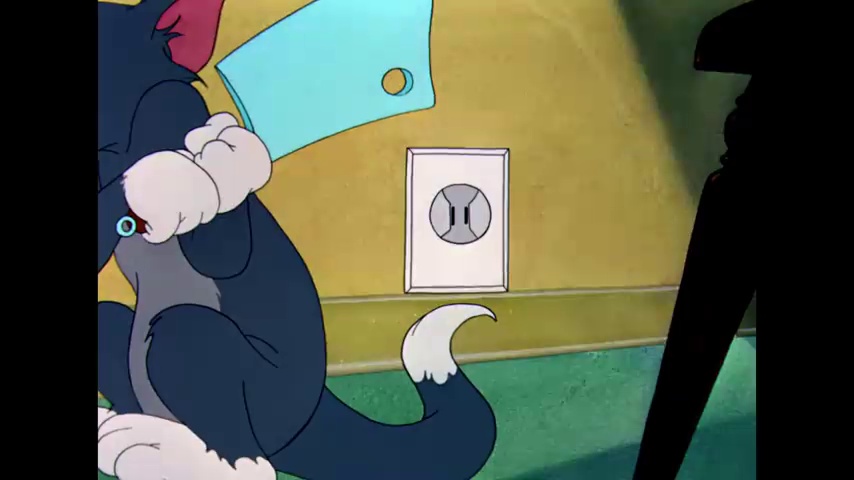
Portrait style: Cartoon Portrait